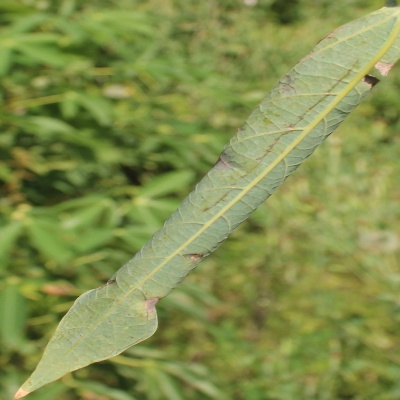
Crop: Cassava
Condition: bacterial blight